USS Dunderberg

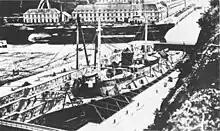
"Rochambeau" in dry dock at Brest navy yard

After Prussia expressed an interest in the ship, the Emperor of France, Napoleon III, bought her in April for 2.5 million dollars over the objections of his own navy, which preferred a home-built ship. The exact date of purchase is unknown, but Welles noted in his diary on 7 May that Webb had told him of the sale. On 27 June, Webb refunded the money that had been paid to him and also purchased those items furnished by the government. A little over a week later, he attempted to sail to France, but had to return to port the following day due to engine problems. These were not resolved until 19 July when he, and his entire family, set sail. "Dunderberg" arrived at Cherbourg on 3 August and the French Navy took possession three days later.